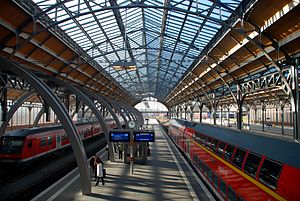
Banegårdshal
Lübeck Hauptbahnhof
En banegårdshal er en bygning med et stort tag over sporene på en jernbanestation.